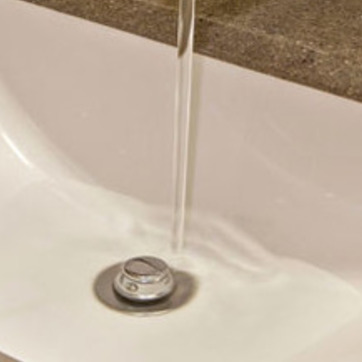
Material: water